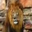
Label: lion